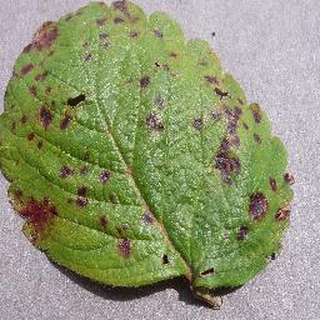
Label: strawberry_leaf_scorch